M551 Sheridan

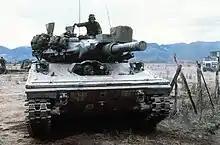
M551A1 Sheridan of the 73rd Armor, 82nd Airborne Division in Honduras during Operation Golden Pheasant in 1988

In the early 1980s, the M551A1 was fitted with a visual modification kit to resemble Warsaw Pact vehicles from Soviet BMP-1, ZSU-23, T-55 to T-80s, at the National Training Center at Fort Irwin, California. These modified vehicles were used in part of the U.S. Army's Soviet opposition forces (OPFOR) by providing realistic ground training to U.S. military units about Soviet combat doctrine in a desert environment. The OPFOR Sheridans no longer fulfill that role, having been retired at the end of 2003 and subsequently scrapped or made available as "hard targets" or, in a few cases, as museum pieces. Many were dumped to create artificial reefs.